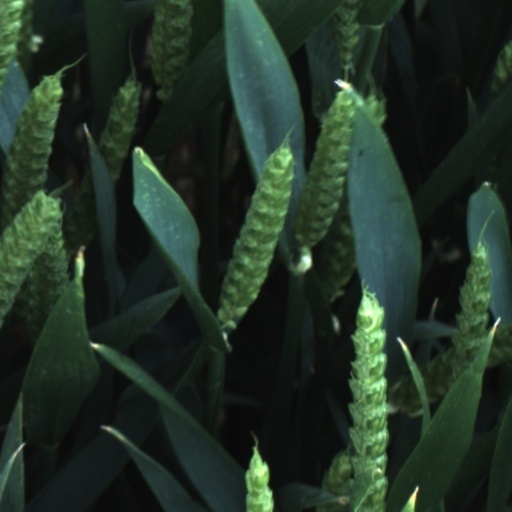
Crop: wheat